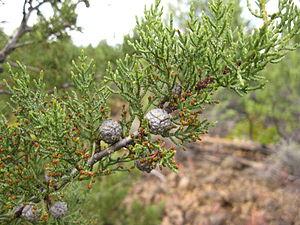
Le cyprès de Baker ou cyprès de Modoc est un arbre de la famille des Cupressaceae, originaire du sud-ouest des États-Unis.